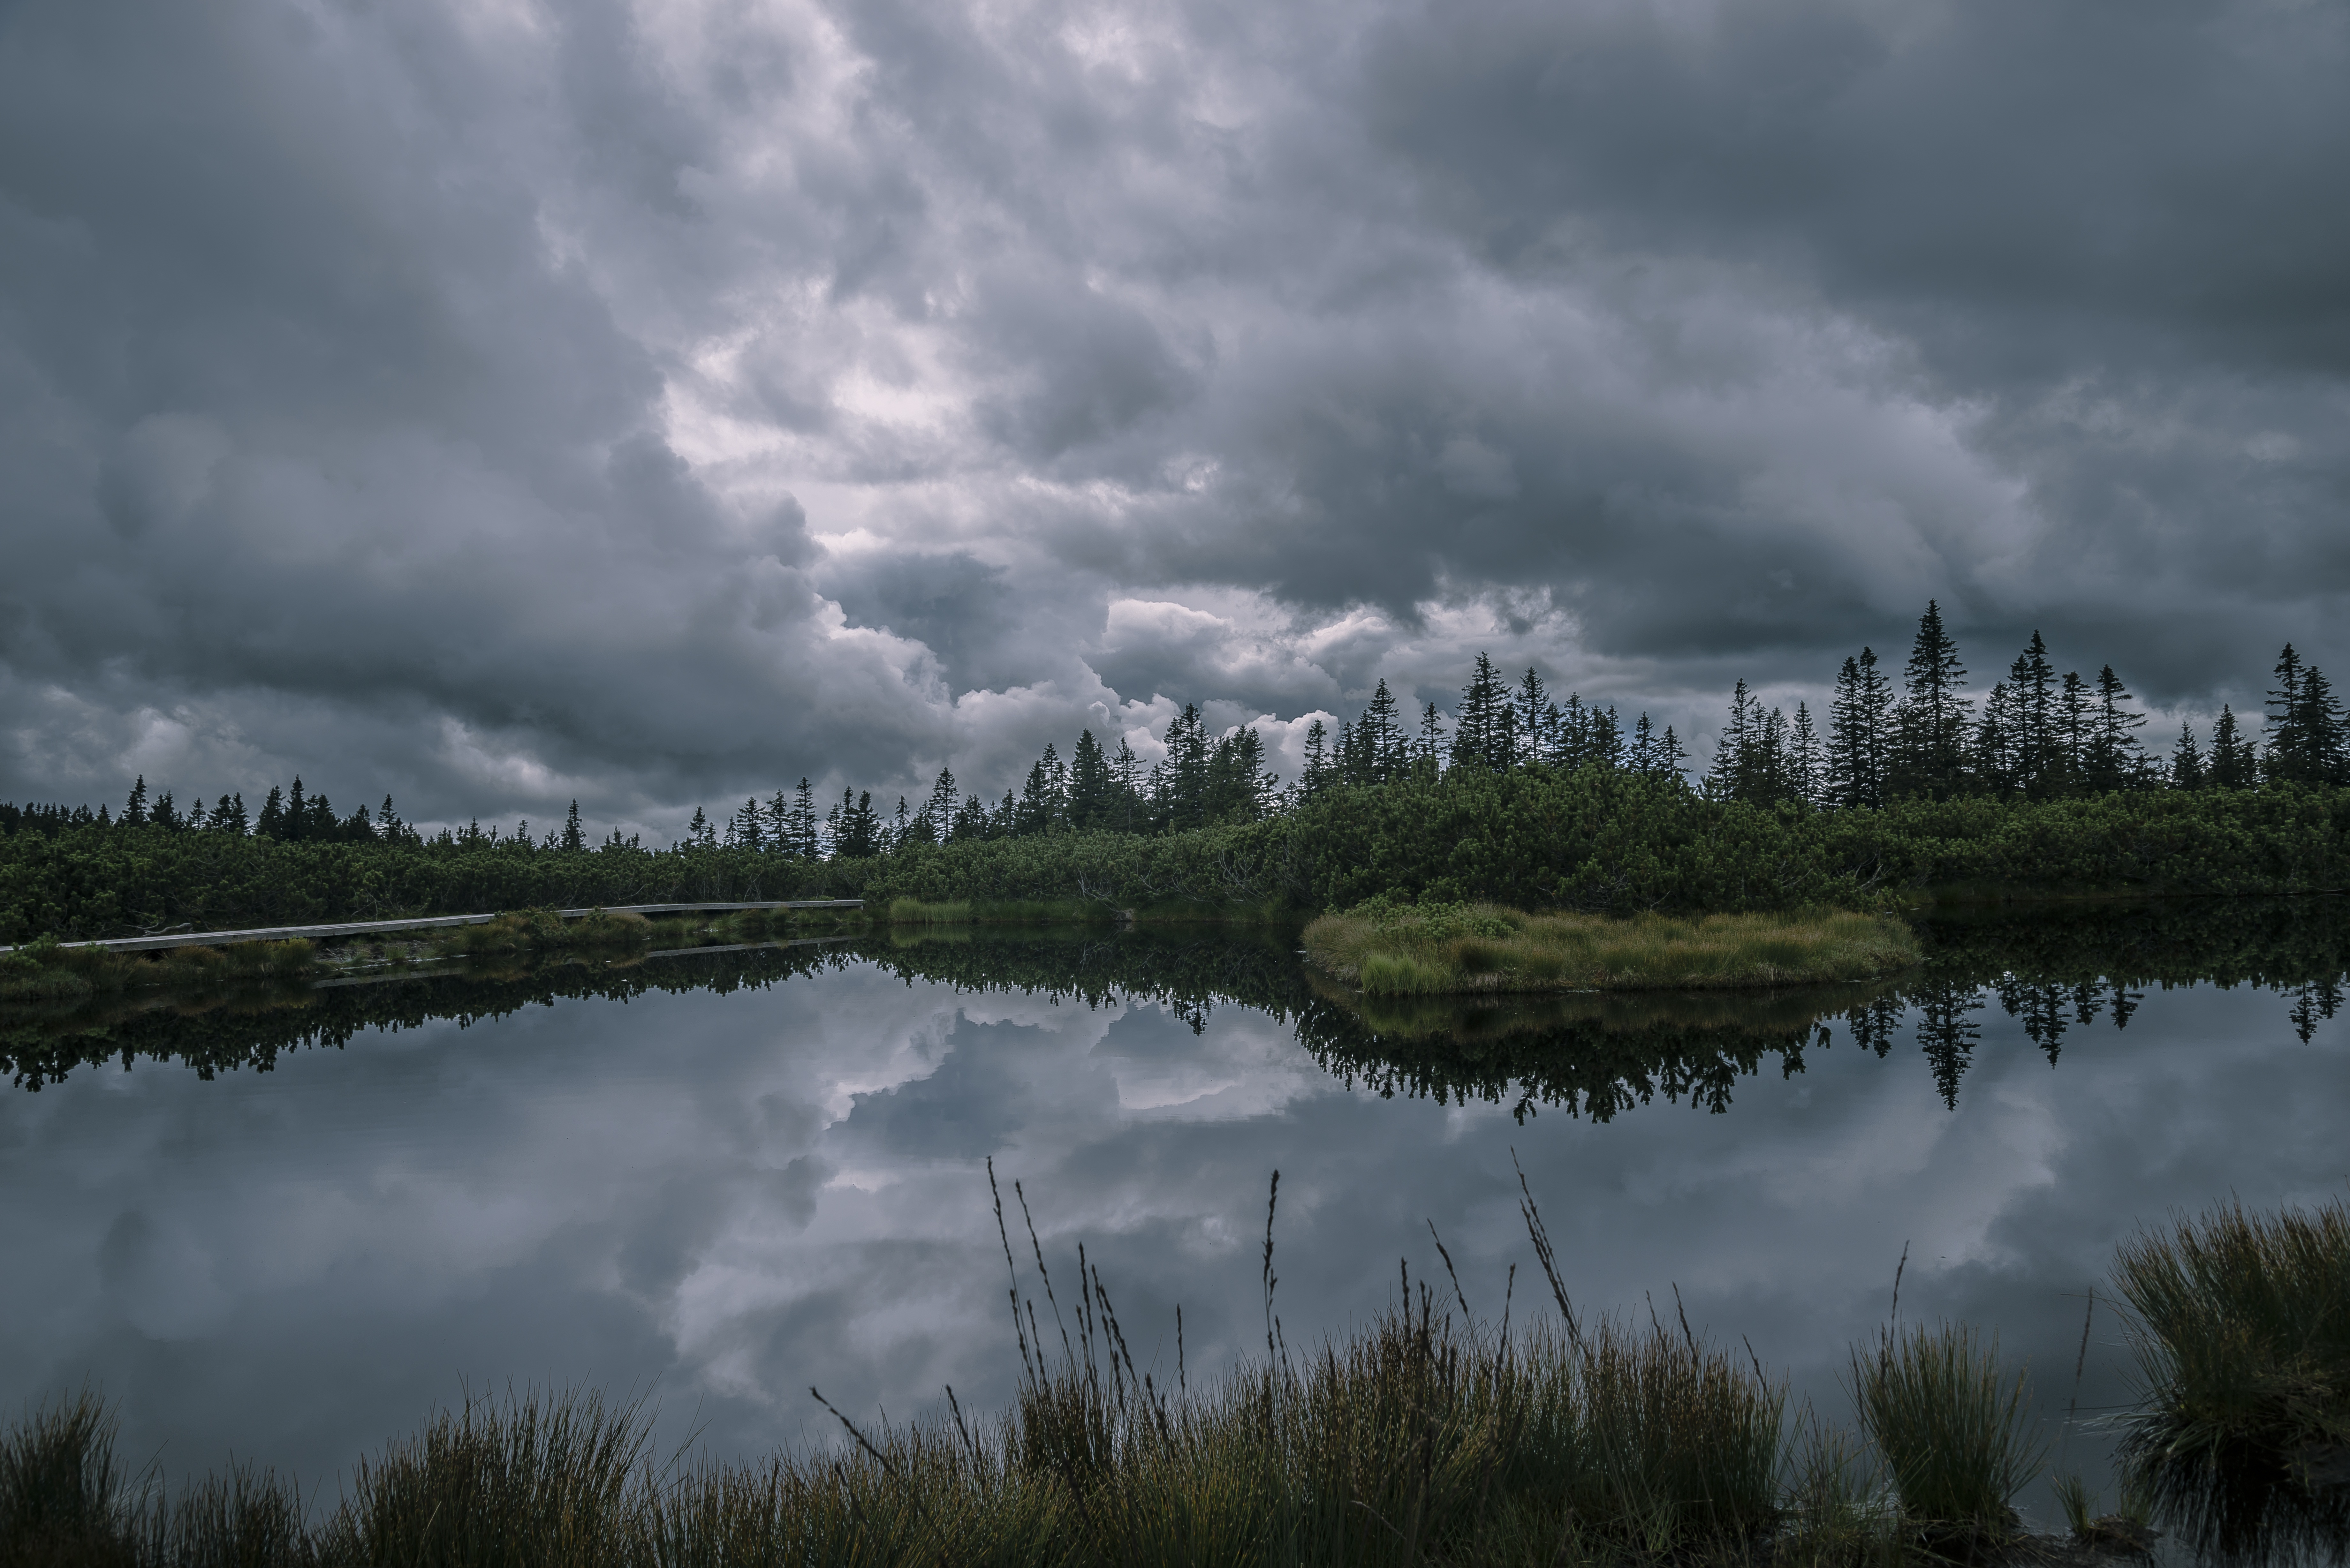
landscape, tree, water, nature, mountain, cloud, sky, mist, morning, lake, pond, reflection, weather, storm, reservoir, wetland, loch, slovenia, meteorological phenomenon, atmospheric phenomenon, slovenija, pohorje, rogla, lovrenc